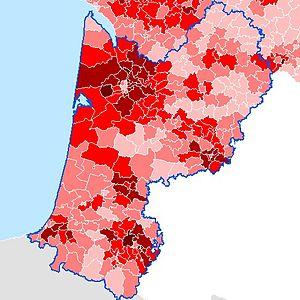
Carte de la proportion des moins de 20 ans dans la population de la région fr:Aquitaine, par cantons, en 1999. Légende
Au 1ᵉʳ janvier 2013, la population de la région Aquitaine était estimée à 3 316 889 habitants, soit 5,06 % de la population de la France. Le rythme de croissance démographique de la région est assez important ces dernières années. Il est avant tout dû au solde migratoire, le solde naturel étant historiquement très faible.